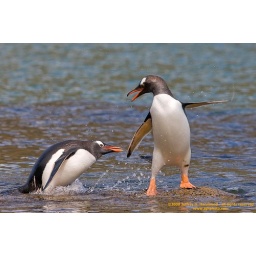
Gentoo Penguins scrap for dominance over a small rock on the coast of Saunders Island- Falkland Islands.